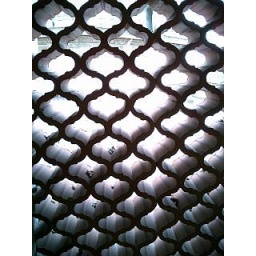
Gum on the wall in the bathroom on top of St. Peter's